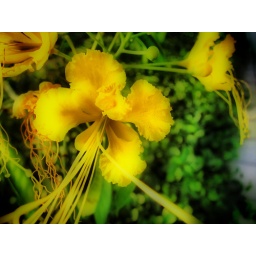
yellow flower by canon powershot s 90